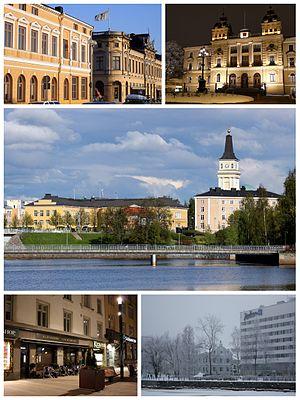
Pokkinen est un quartier du district central de la ville d'Oulu en Finlande.